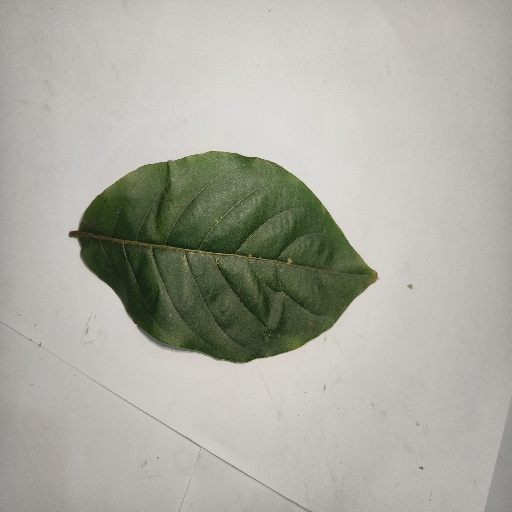
Species: HariTaki
Leaf condition: Healthy Leaf